Where's Wally?

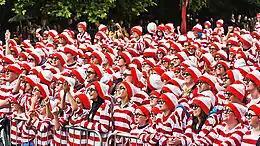
Attendees at the 2011 "Where's Wally?" World Record event in Dublin, Ireland

As of 2024, there are seven primary Wally books. The books were released both in hard-cover (for the original books) and subsequently in paperback. Each contains around a dozen scenes with Wally hidden in them. Each book has additional hidden objects and/or characters hidden in each scene specific to that book. The books usually reserve telling the reader about some item(s) to find until the end of the book so that the reader will have to go through the book again. The books contain checklists for each scene of interesting things or people to find.